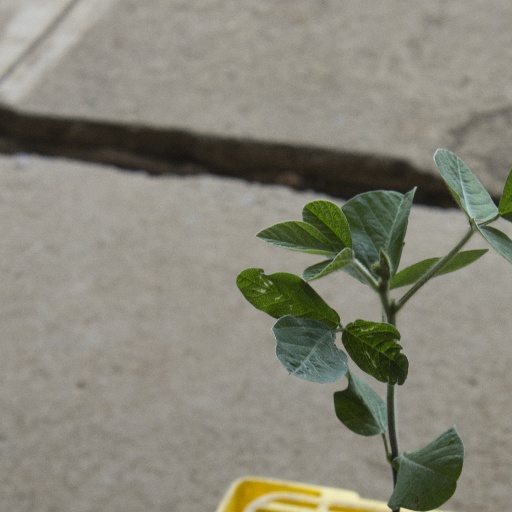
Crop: soybean